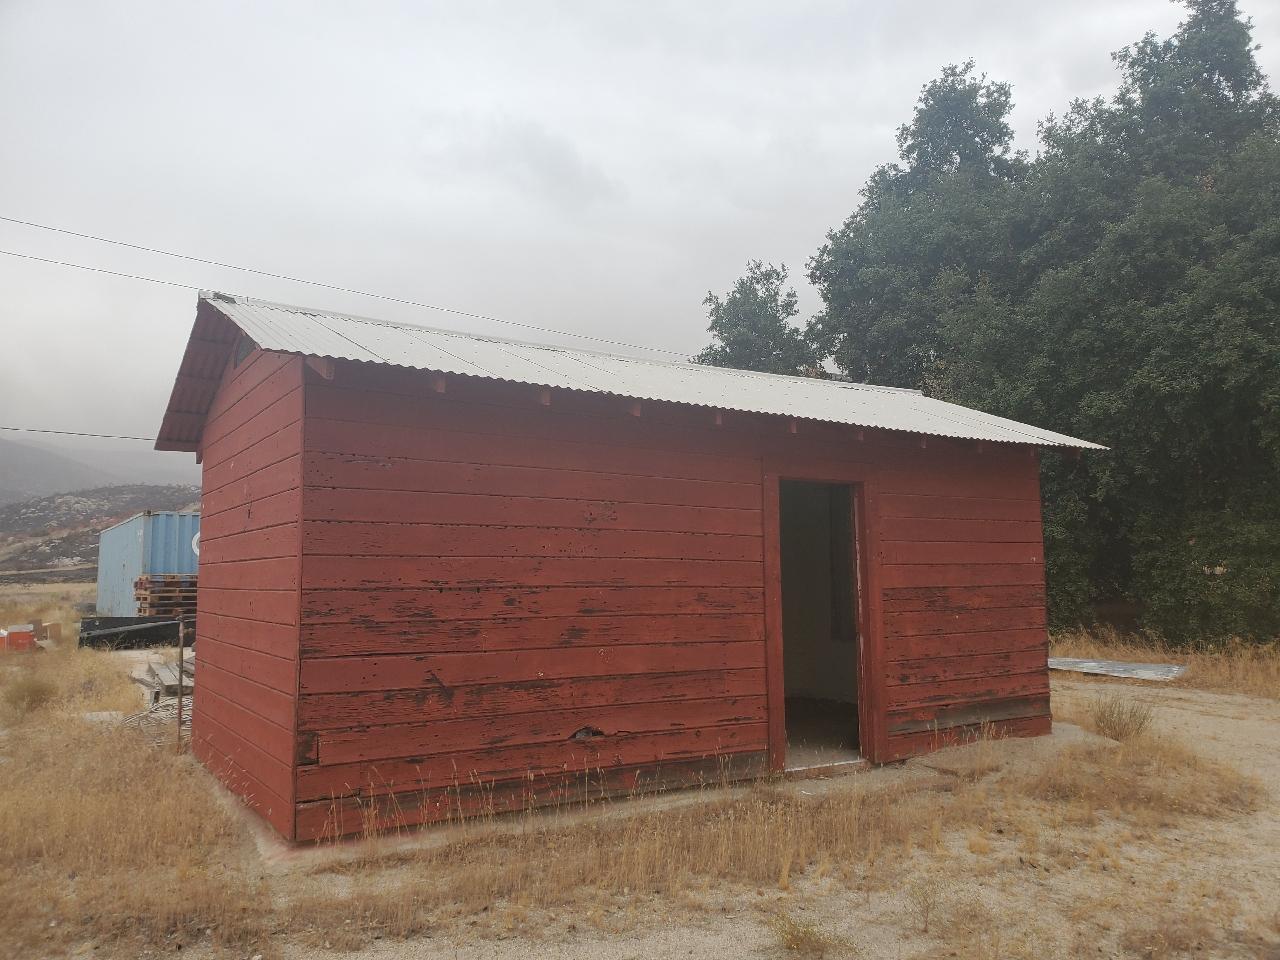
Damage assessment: no_damage